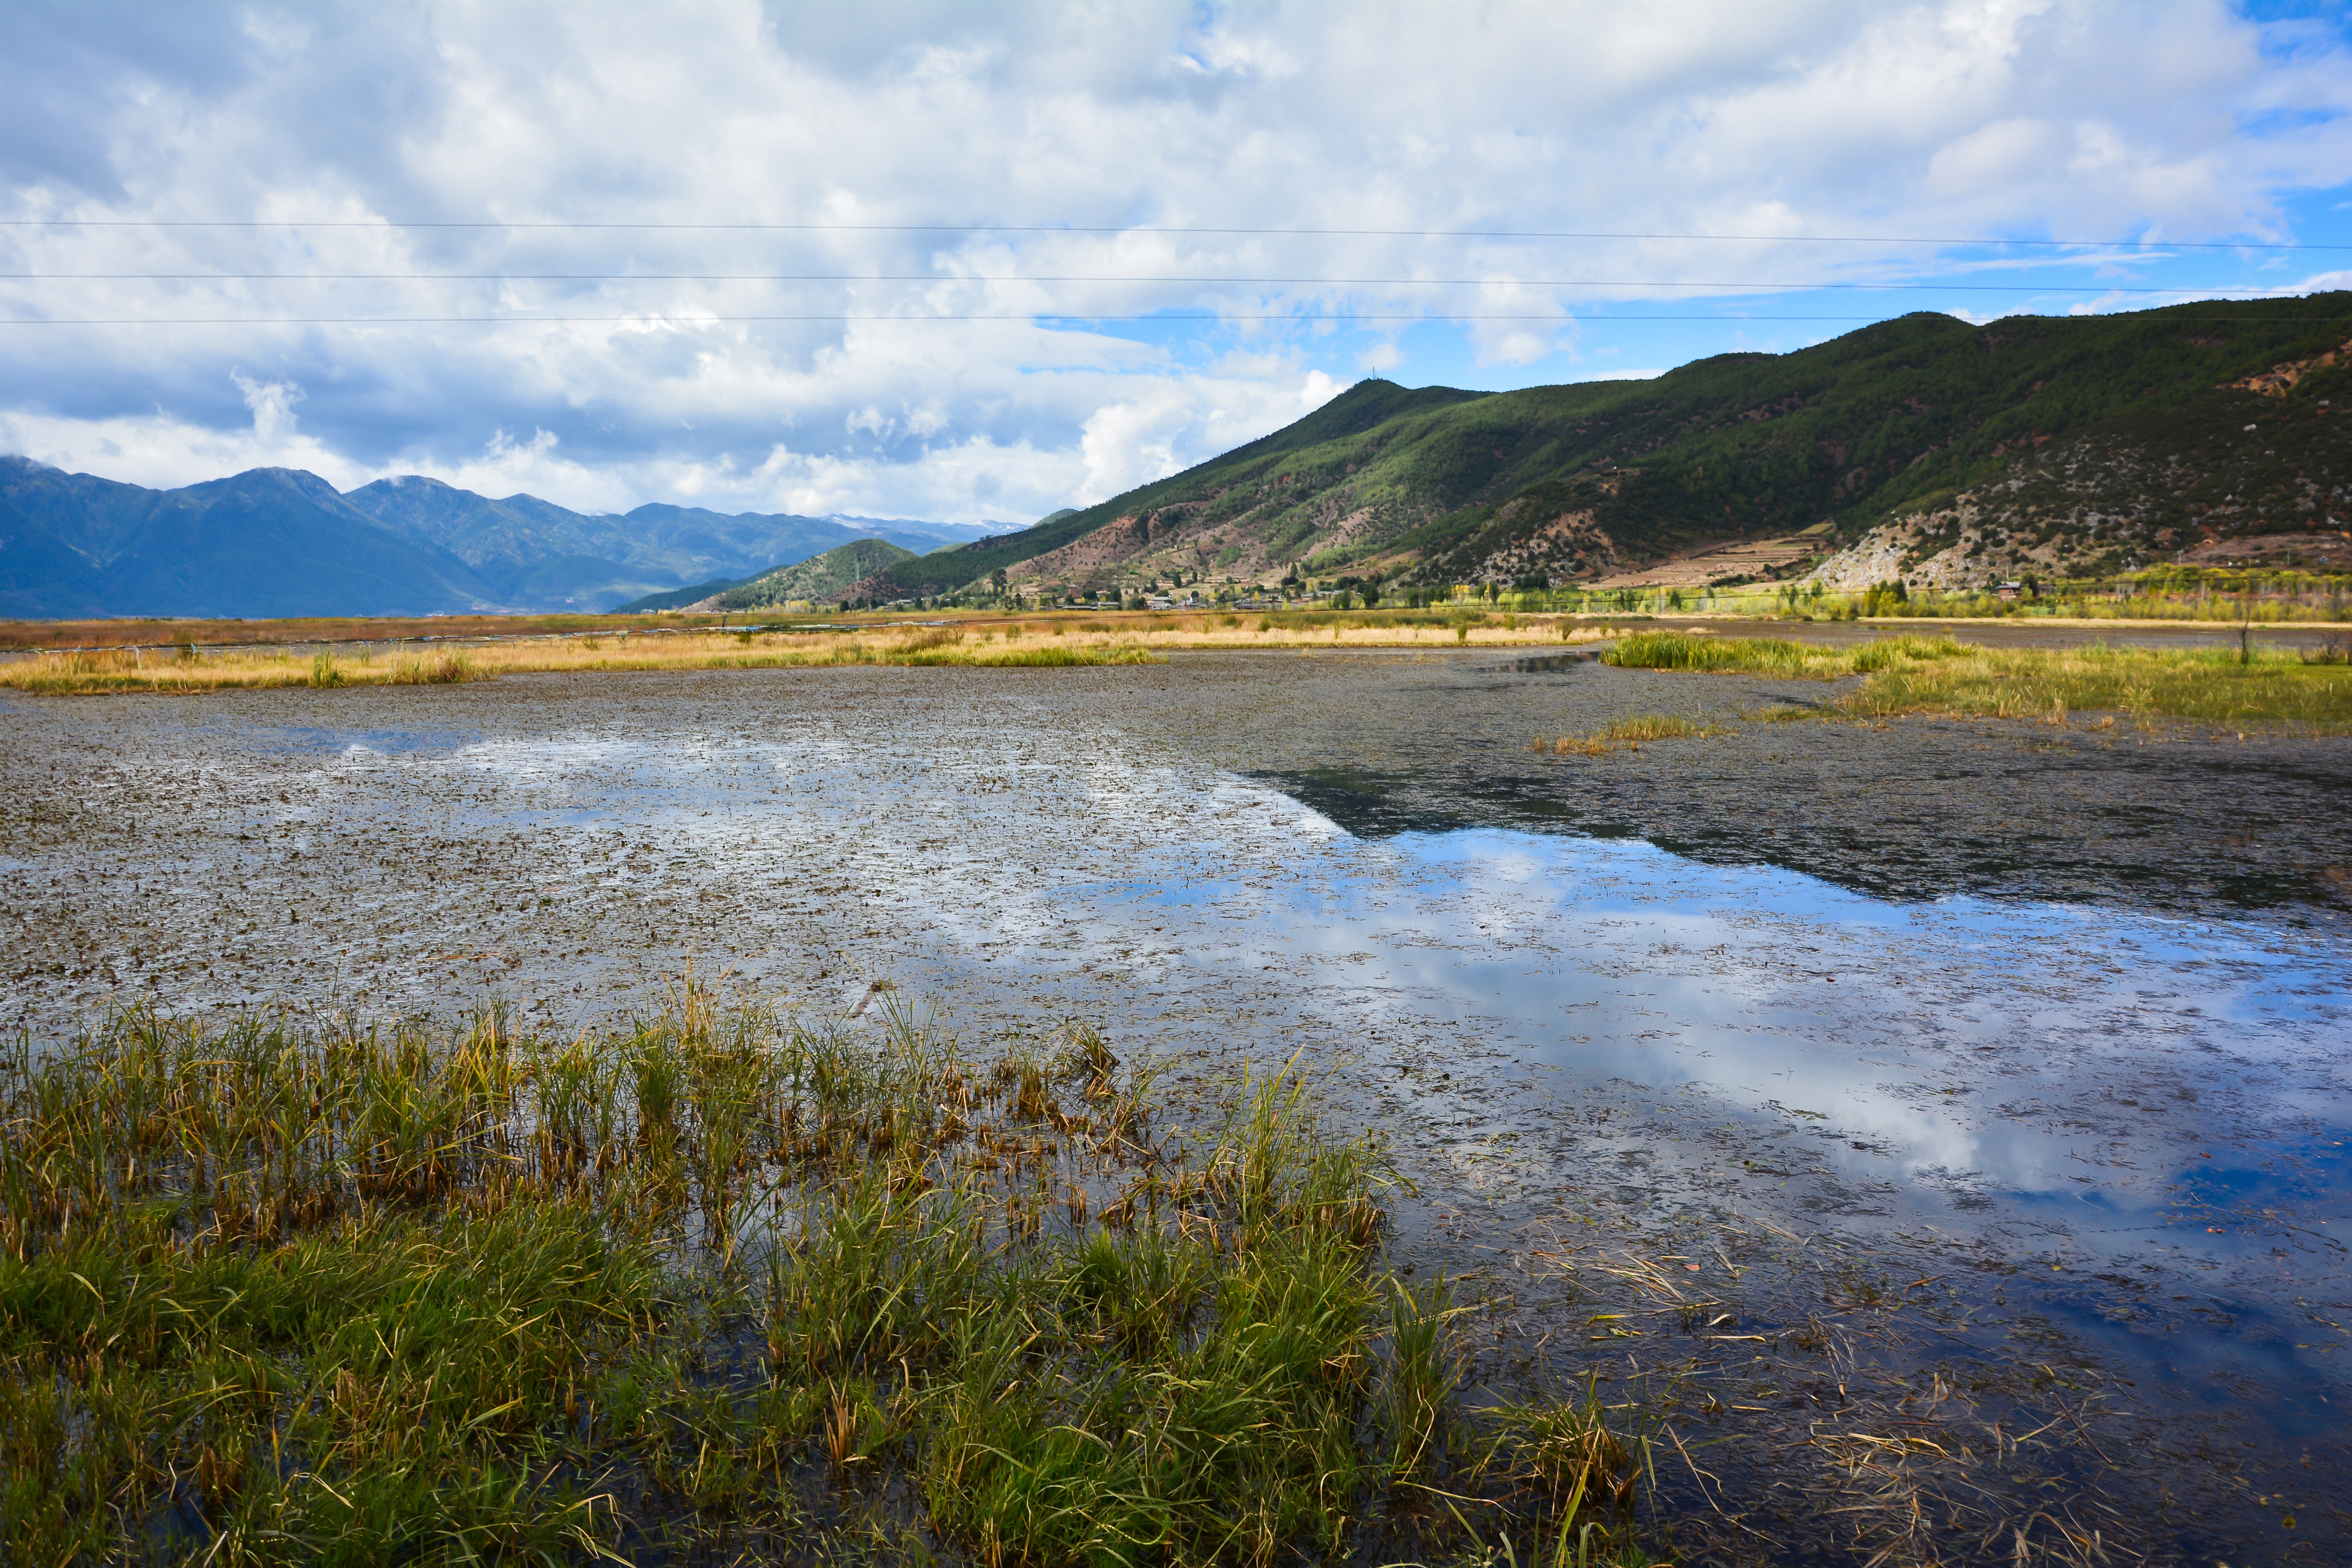
landscape, sea, coast, tree, water, nature, marsh, wilderness, mountain, cloud, hill, shore, lake, river, reflection, reservoir, highland, body of water, blue sky, wetland, fell, habitat, loch, the scenery, in yunnan province, white cloud, landform, geographical feature